Burmese–Siamese War (1662–1664)

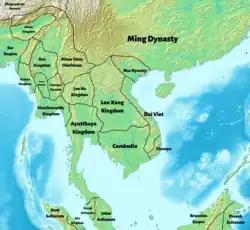
Ayutthaya and Southeast Asia around 1540 CE

In 1644, the army of the Manchus, a people from beyond the Great Wall, entered the Beijing capital city of the Ming dynasty and proclaimed the end of the Ming and the beginning of the Qing. In the following two years, as the Qing extended their control over northern China, Zhu Youlang, the last emperor of the Southern Ming dynasty and the remaining Ming loyalists attempted to regroup in the south, In late January 1659, a Qing army led by Manchu prince Doni took the capital of Yunnan, sending the Yongli Emperor fleeing into nearby Burma, which was then ruled by King Pindale Min of the Toungoo Empire.